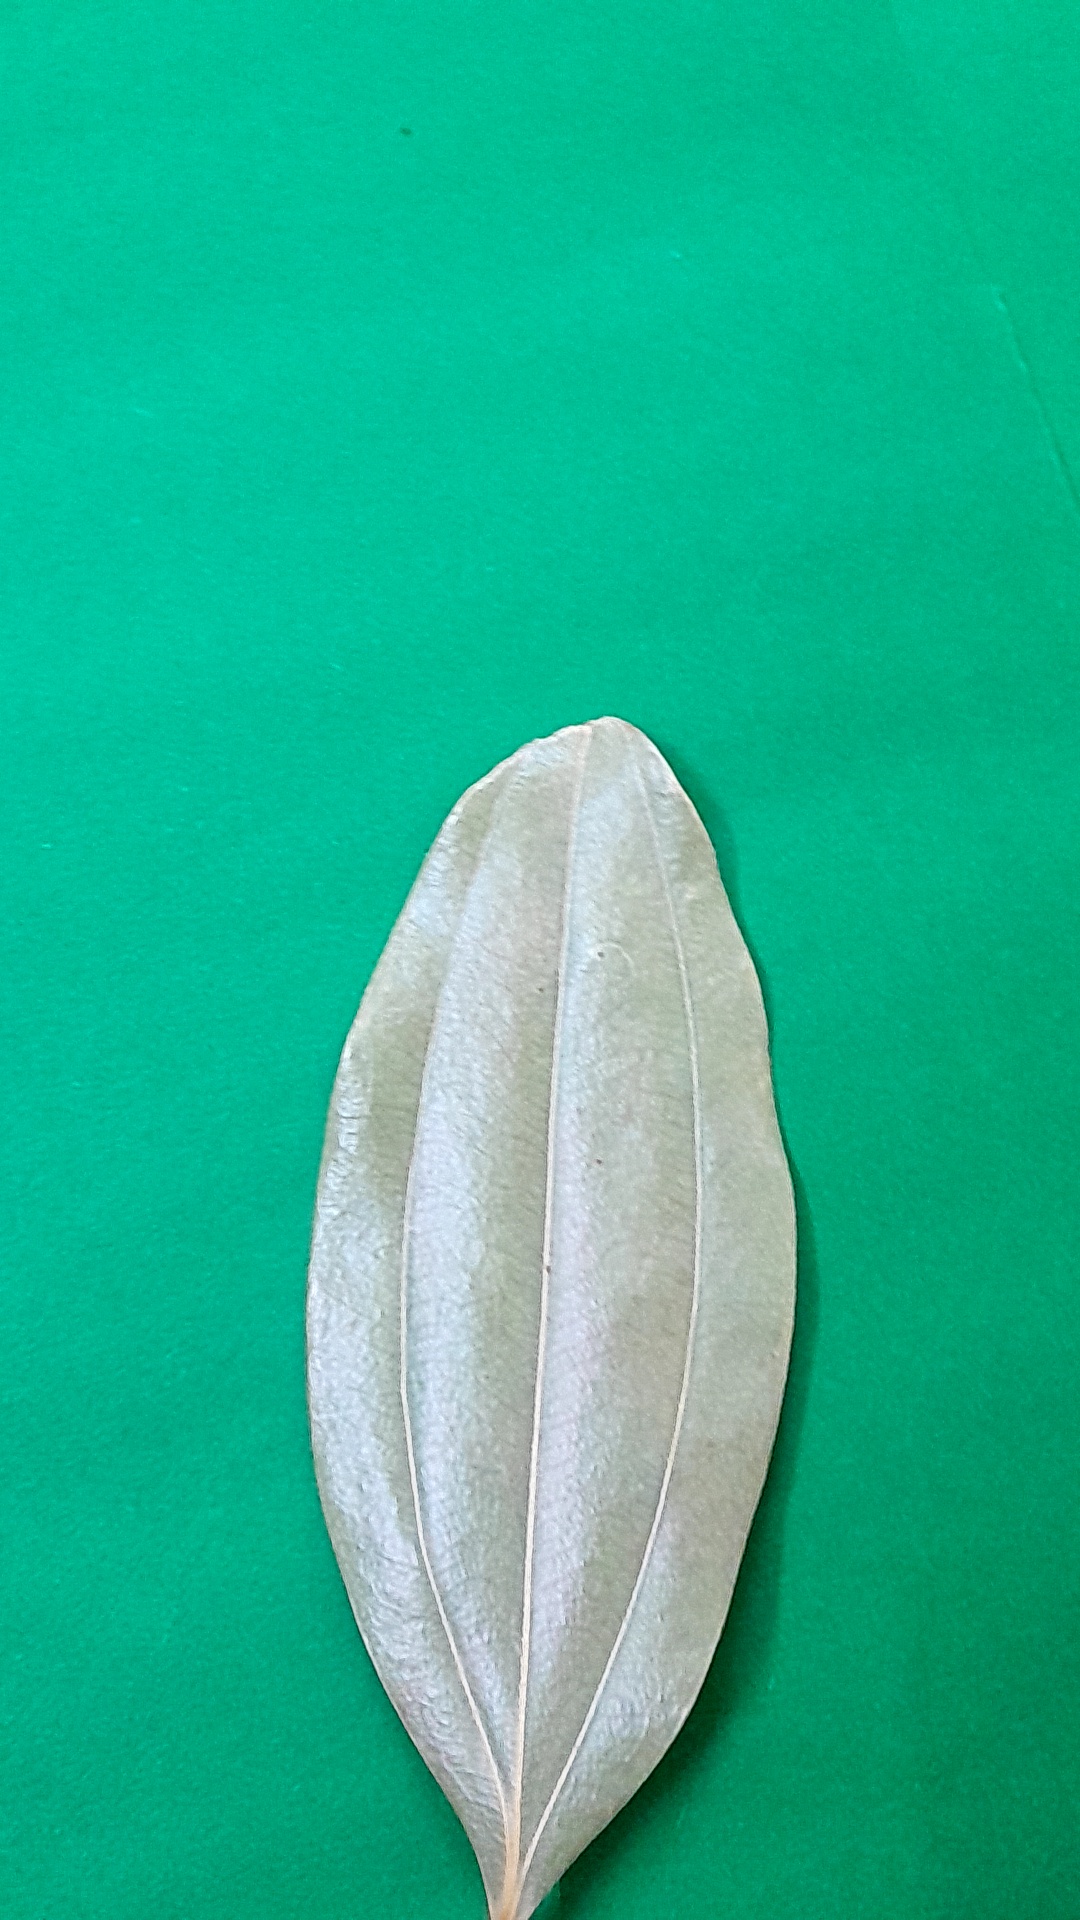
Label: Dry Leaf